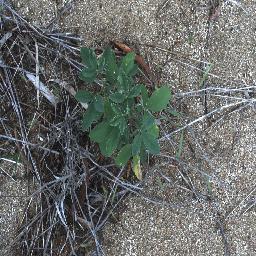
Label: negative